Fillide Melandroni

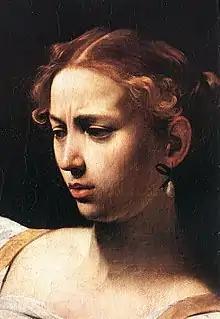
Detail of Fillide Melandroni from "Judith Beheading Holofernes (Caravaggio)" (1599)

Fillide Melandroni (Siena, 1581 – Rome, 1618) was an Italian courtesan and friend of the painter Caravaggio, who used her as a model in several of his compositions.